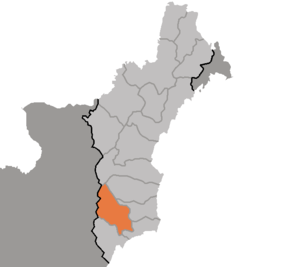
Le comté de Kilju, parfois romanisé Kilchu, est situé dans la province du Hamgyong du Nord, dans le nord-est de la Corée du Nord. Son chef-lieu est la ville de Kilju